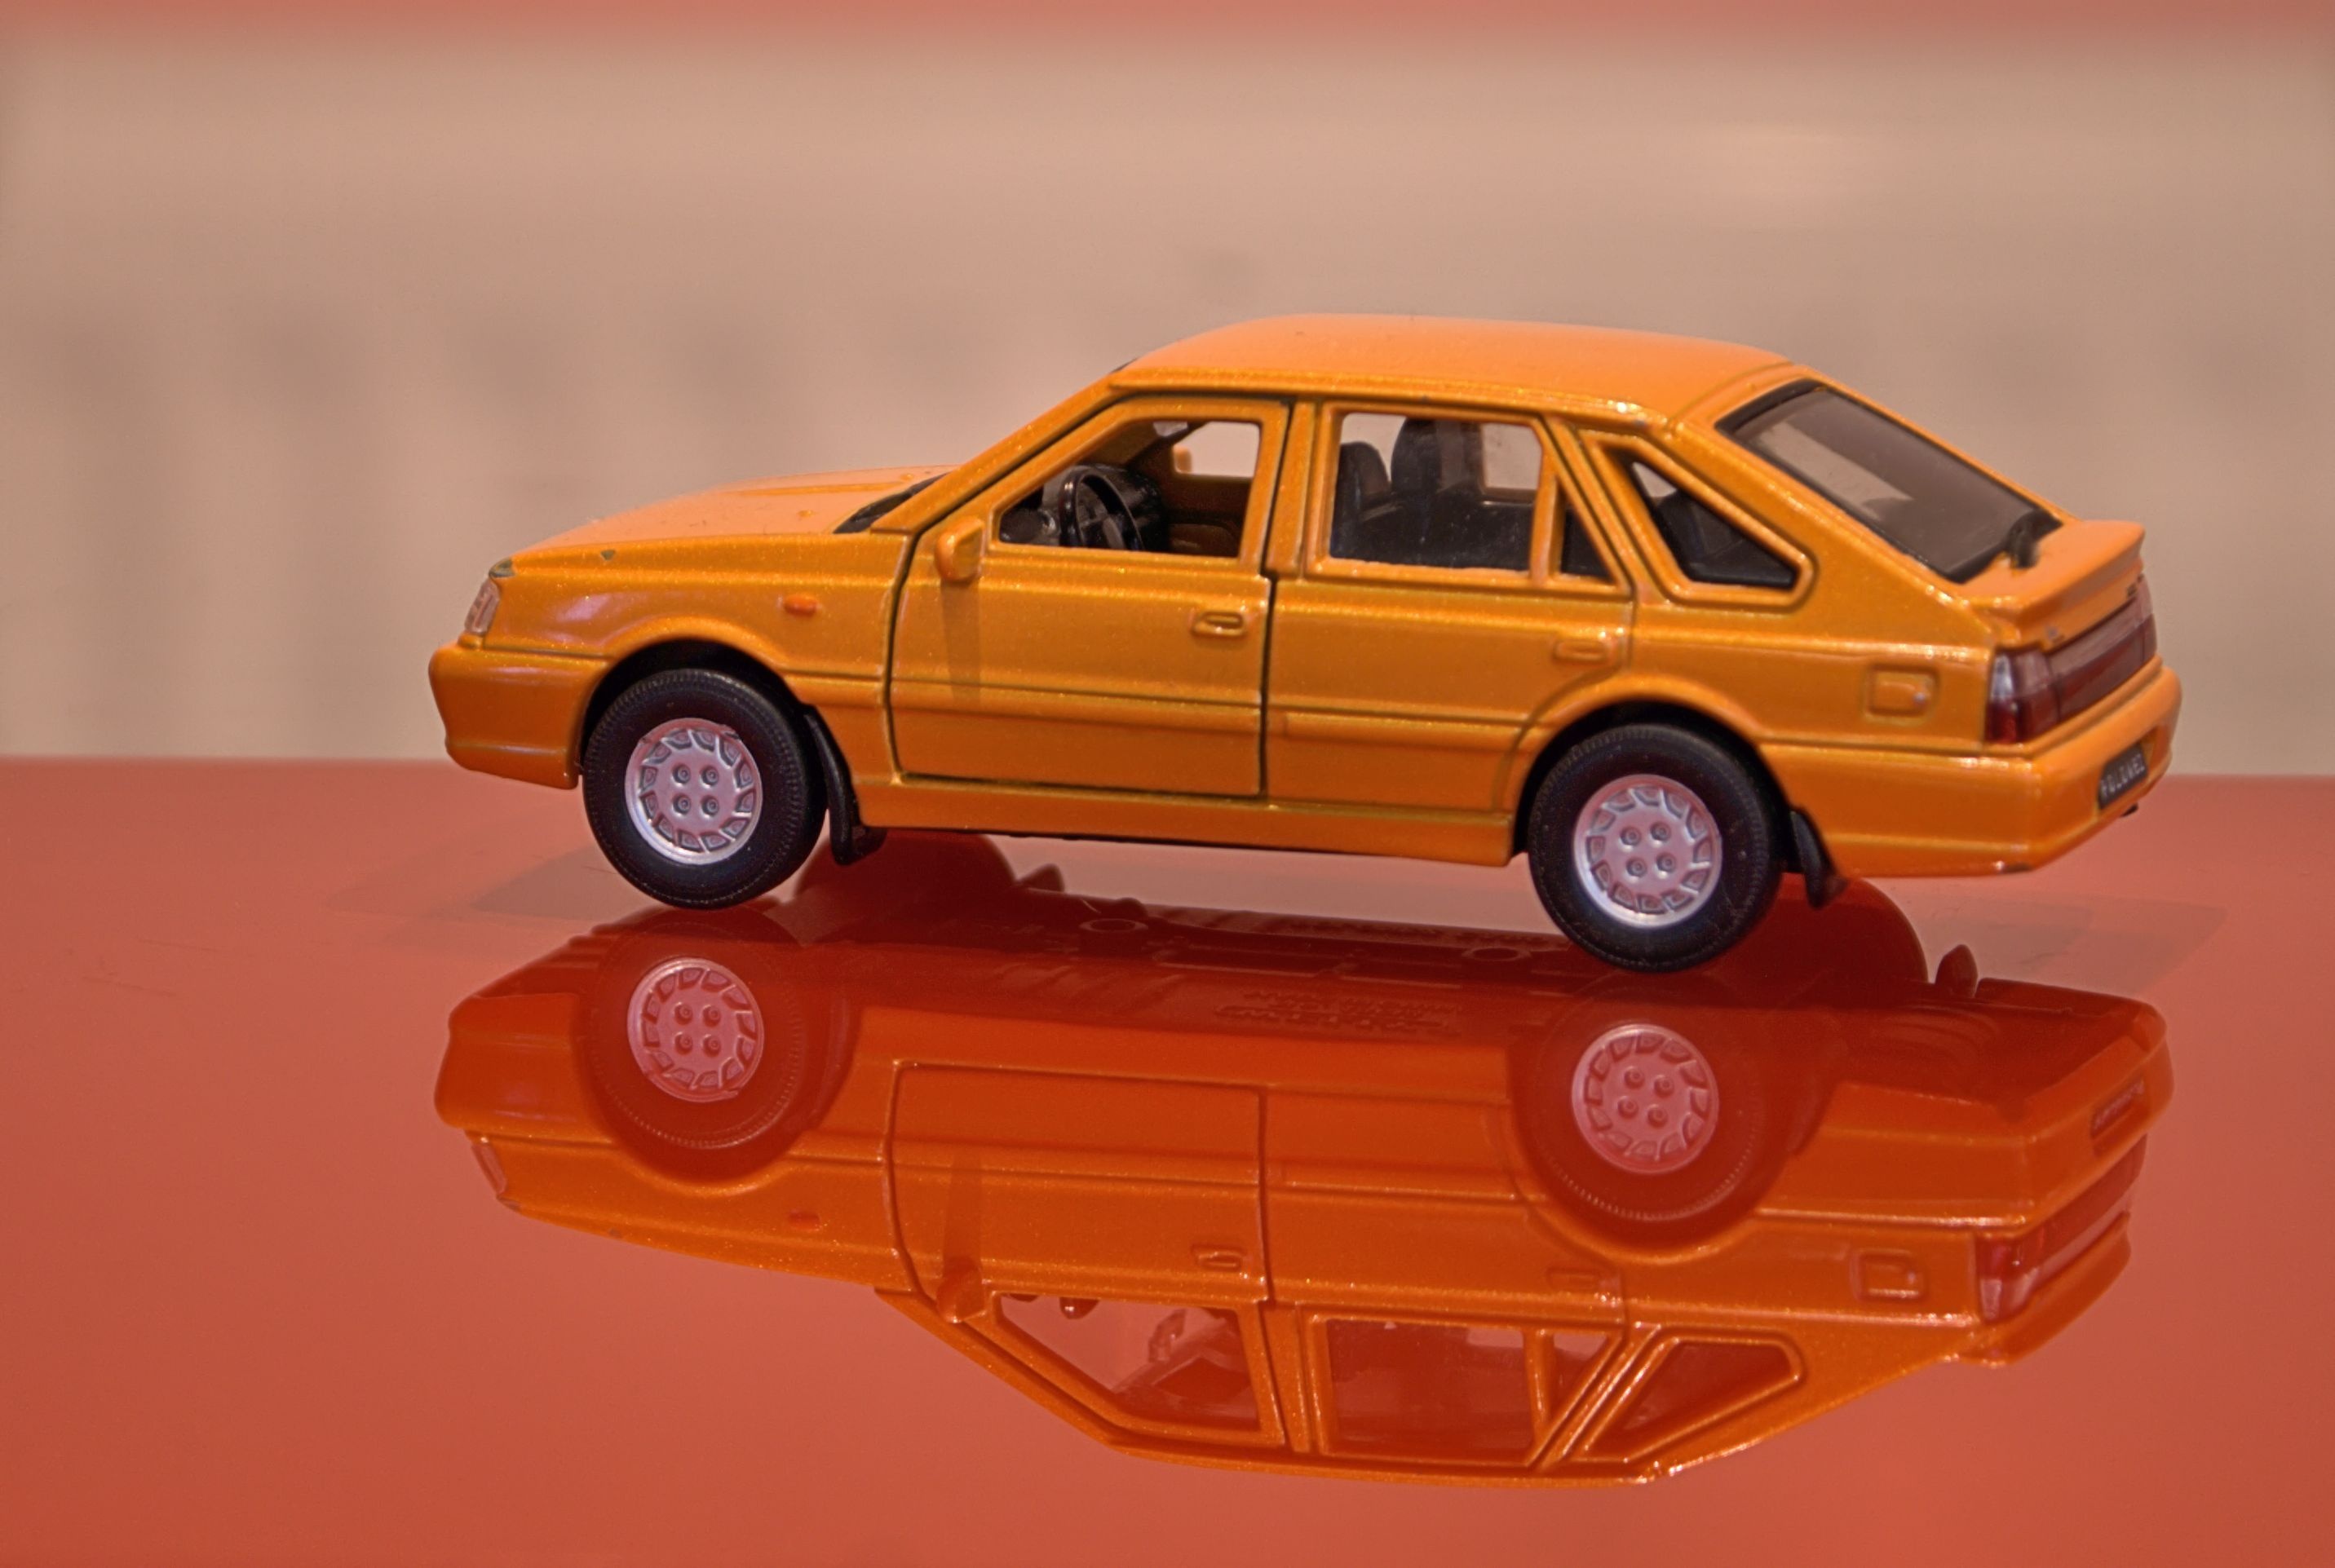
car, orange, model, vehicle, sports car, bumper, race car, automatic, model car, land vehicle, polonaise, automobile make, compact car, subcompact car, compact sport utility vehicle